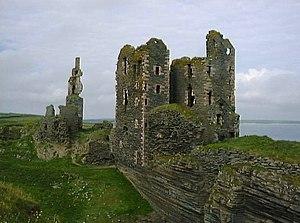
Le château de Sinclair et Girnigoe se trouve à environ cinq kilomètres au nord de la ville de Wick, sur la côte est du district de Caithness, dans la zone administrative écossaise de Highland. On le considère comme l'un des premiers manoirs du Clan Sinclair.